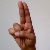
The image shows a hand gesture representing the letter 'U' in Indian Sign Language.